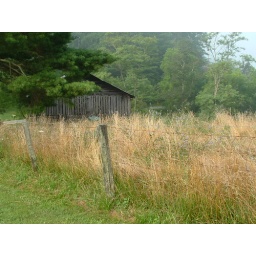
barn in love's field